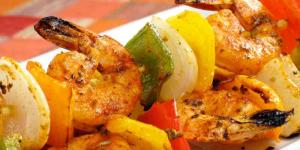
brochetas de camaron